The Storm Rider

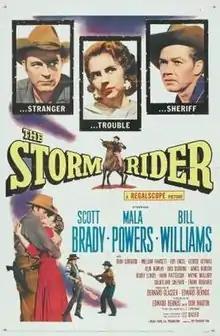
Theatrical release poster

The Storm Rider is a 1957 American Western film directed by Edward Bernds, written by Edward Bernds and Don Martin, and starring Scott Brady, Mala Powers, Bill Williams, John Goddard, William Fawcett and Roy Engel. It is based on the short story "Longrider Jones" by L. L. Foreman, from the book "Rider's West". The film was released in March 1957, by 20th Century Fox.